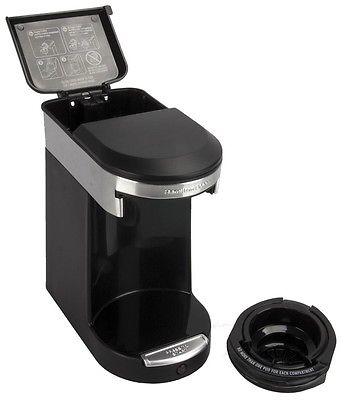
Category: coffee maker